Spain during World War I

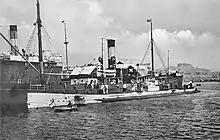
The German submarine next to the merchant ship "Roma", also German, in the port of Cartagena. The visit of the submersible on June 21, 1916, endangered Spanish neutrality in the Great War. It is estimated that German submarines caused losses of between 139,000 and 250,000 tons in the Spanish merchant fleet. Four German submarines were interned in Spain (the in La Coruña, the in Cartagena, the in Santander and in Cádiz) and two others, visited Spanish ports, one of them, the aforementioned "U-35", transporting to Cartagena a letter from the Kaiser to the King.

Throughout 1914-18 the Spanish Army continued to be maintained on a peacetime basis without the extended mobilisation measures of other neutral nations (Netherlands, Denmark, Switzerland and Sweden) in closer proximity to areas of actual fighting. Except in Morocco, Spanish troops continued to wear colourful dress uniforms for parade and off-duty wear; a feature that quickly disappeared in all armies directly involved in the war.